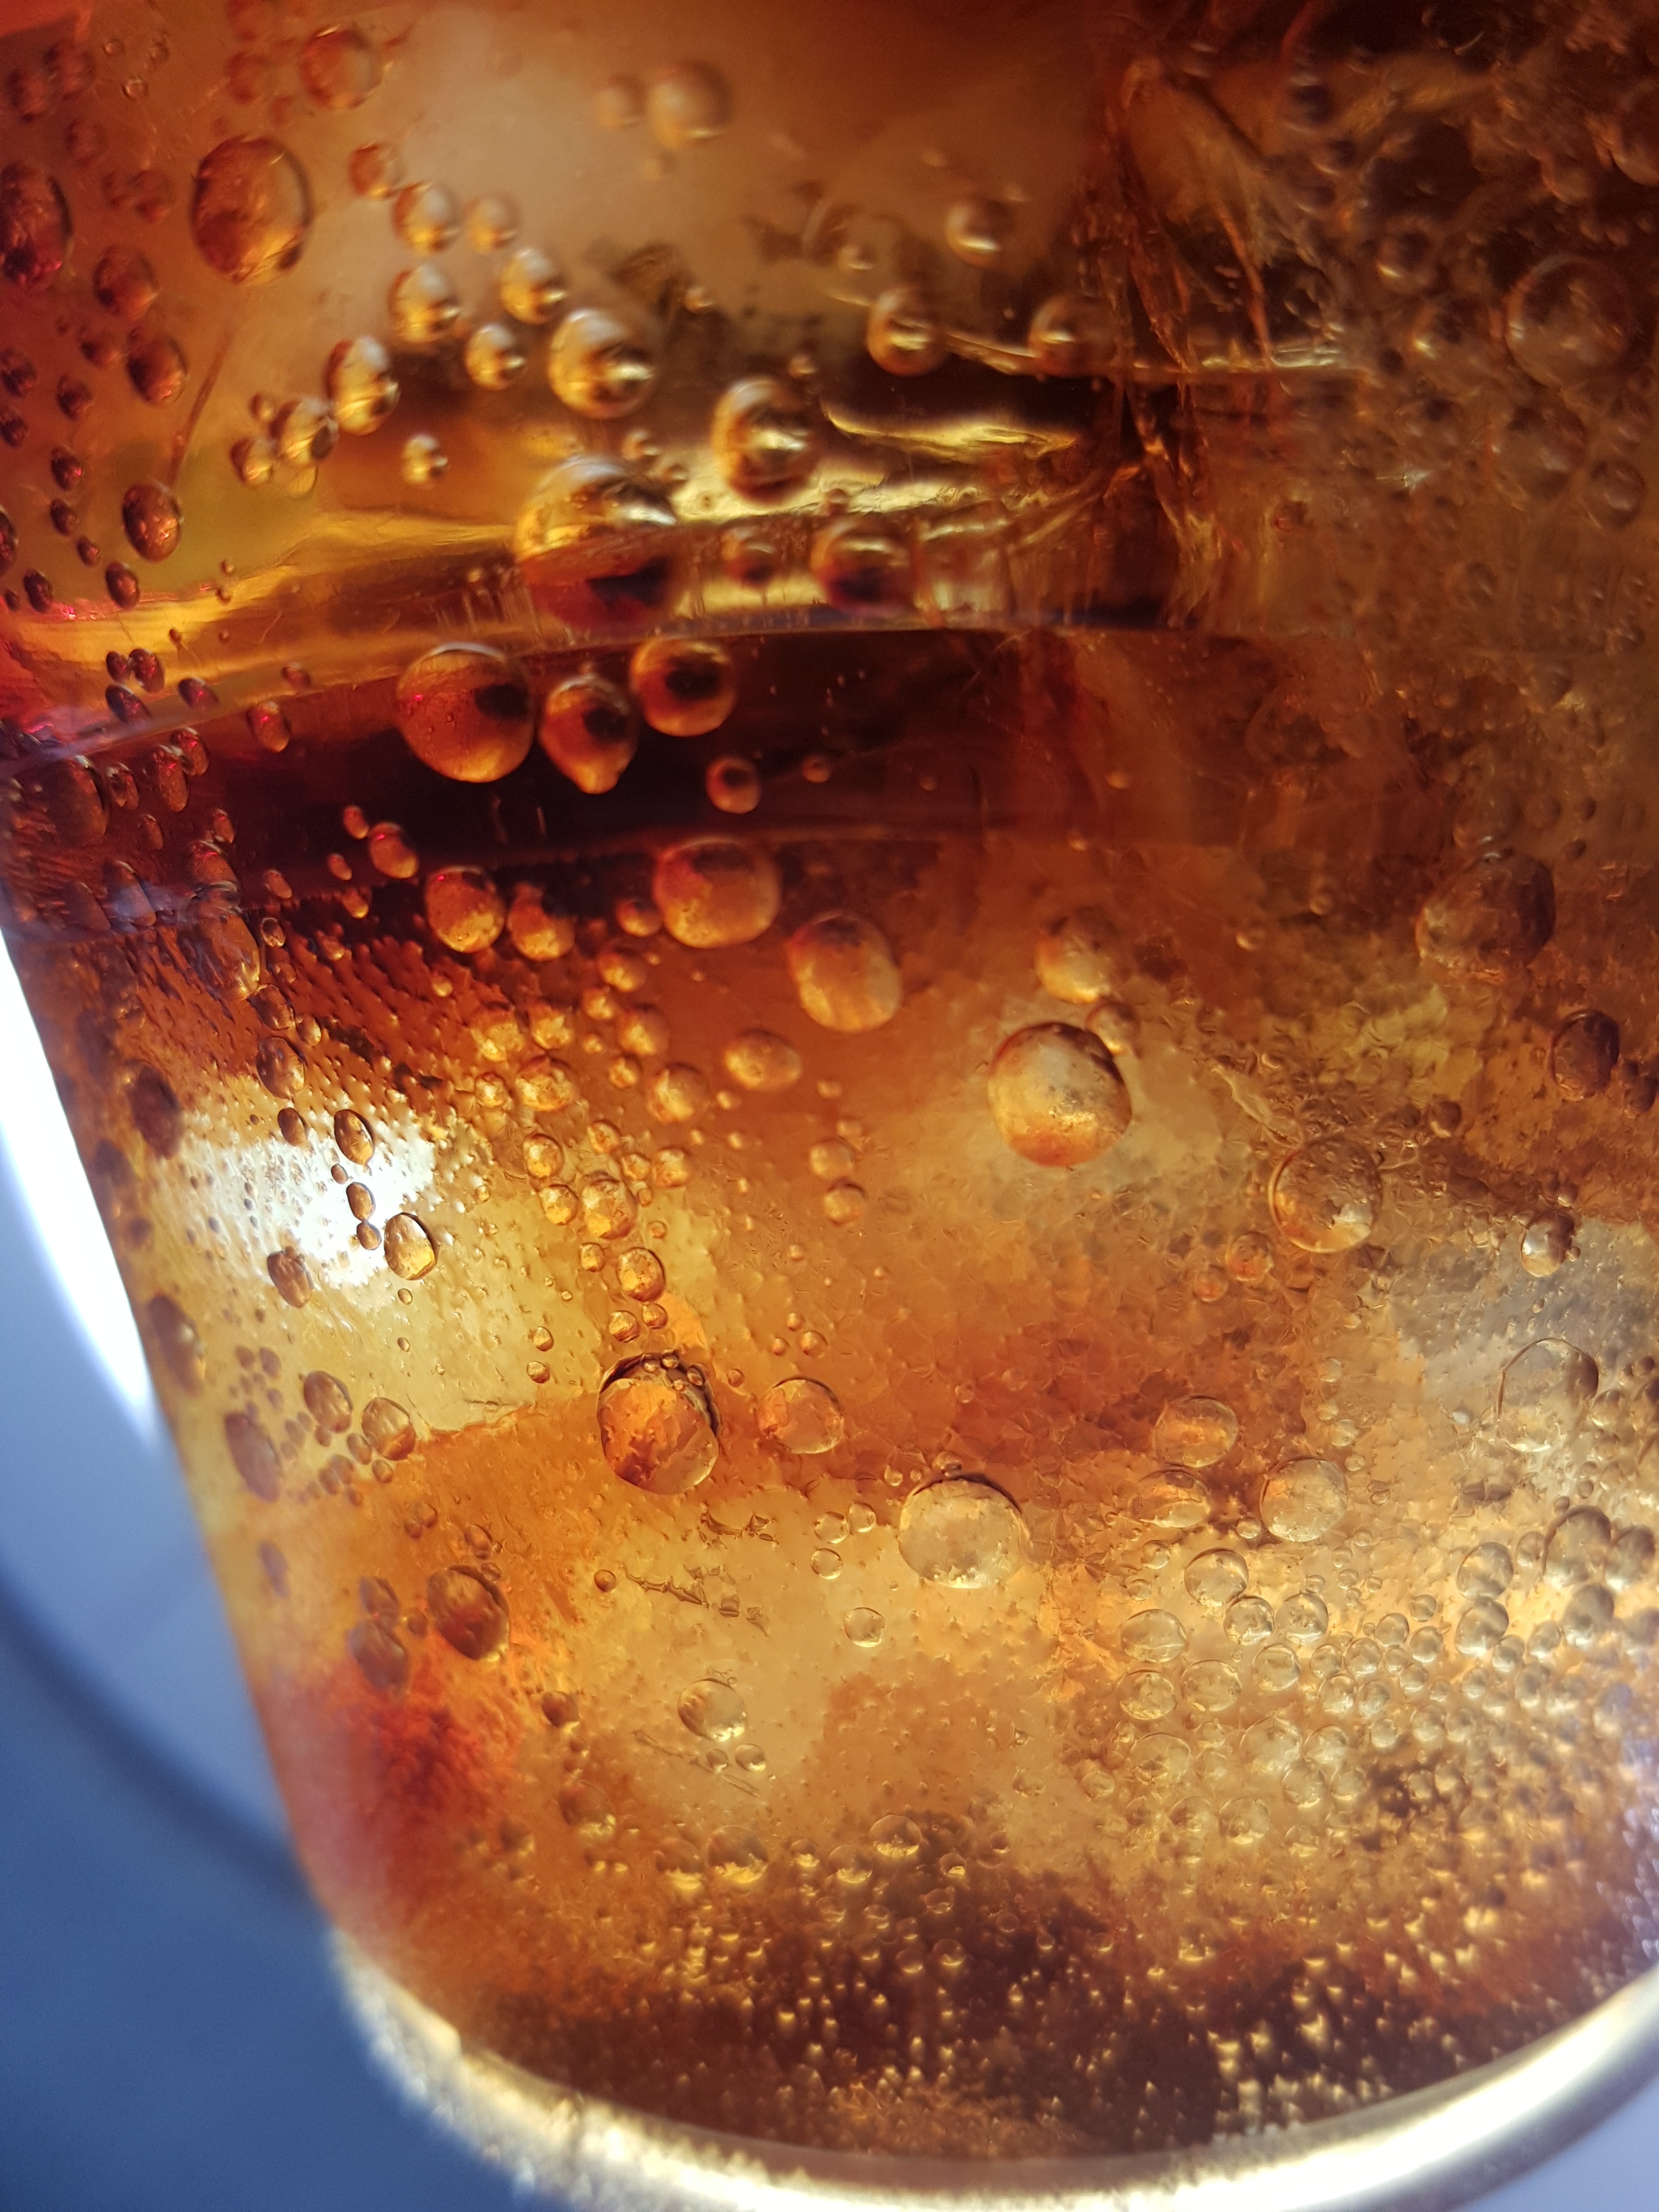
cold, glass, ice, coke, beverage, drink, beer, drinking, cola, macro photography, distilled beverage